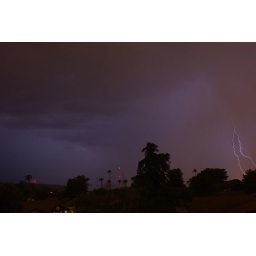
I liked the varying colors in the sky and clouds as lightning struck in the clouds.